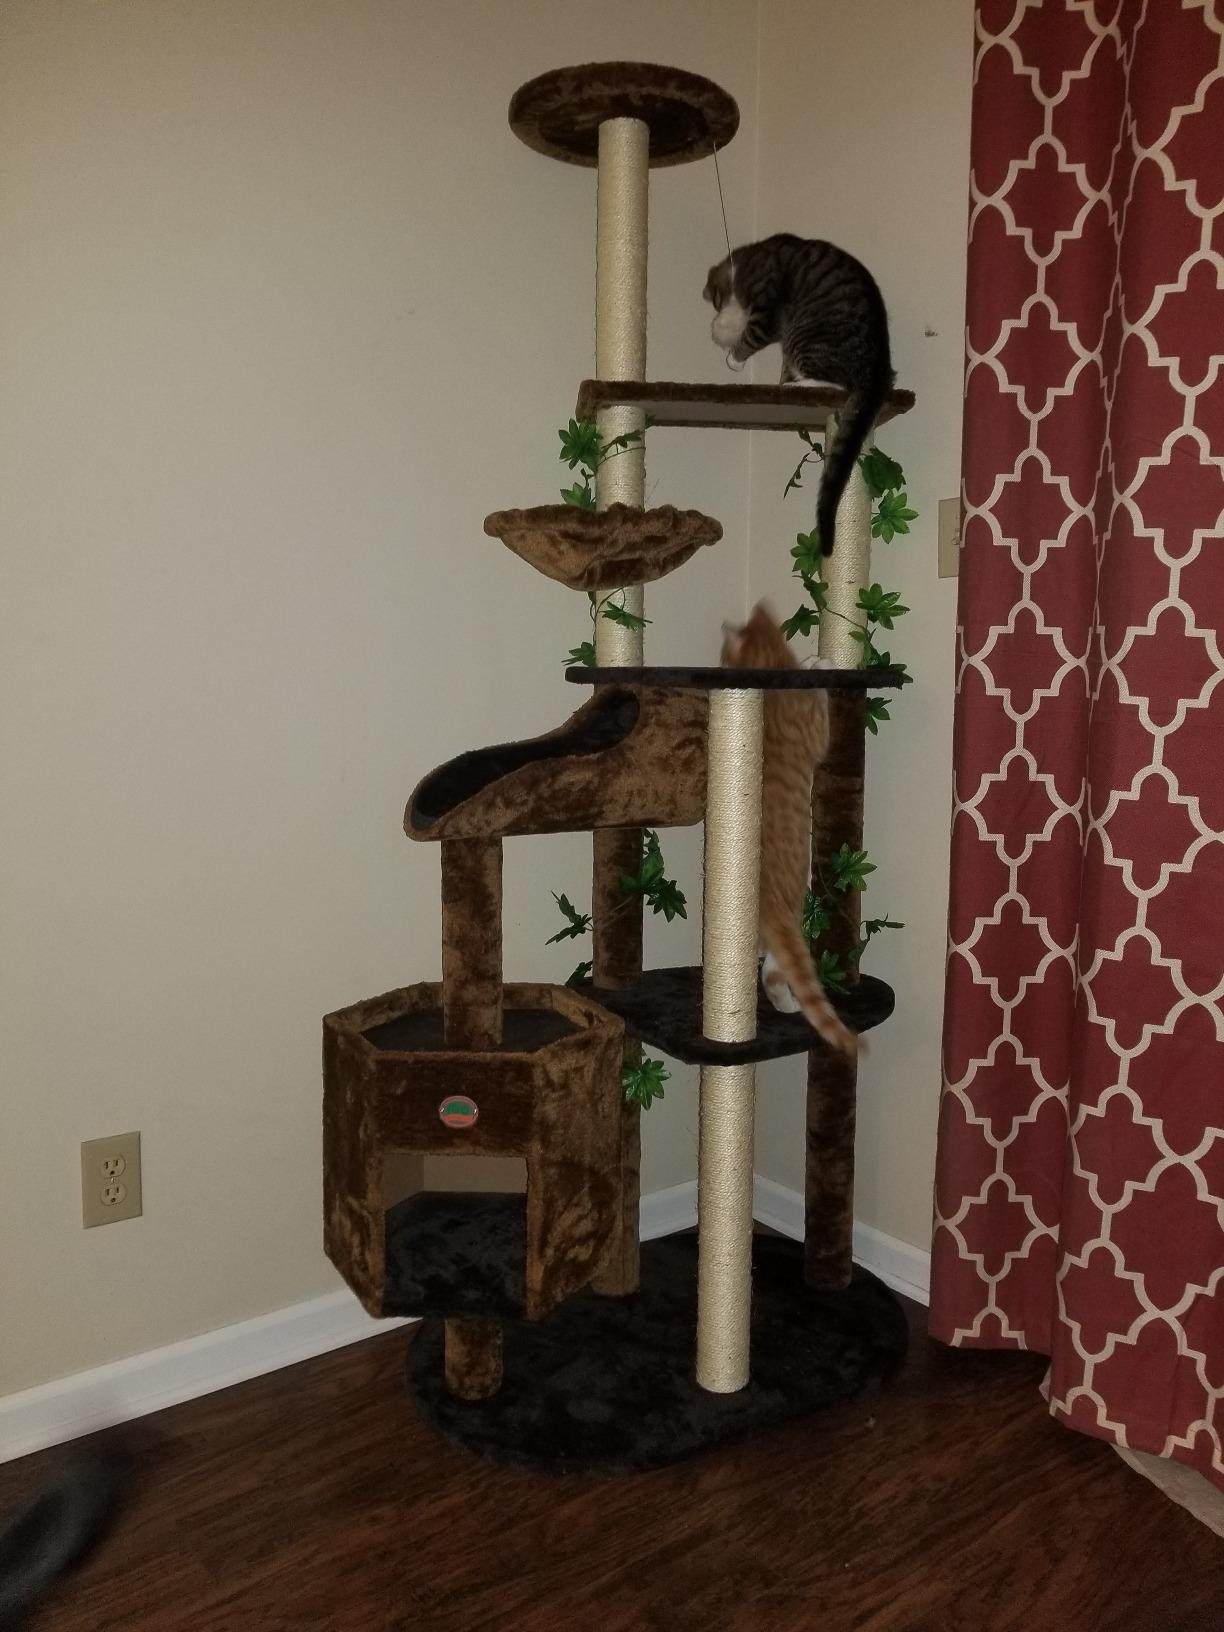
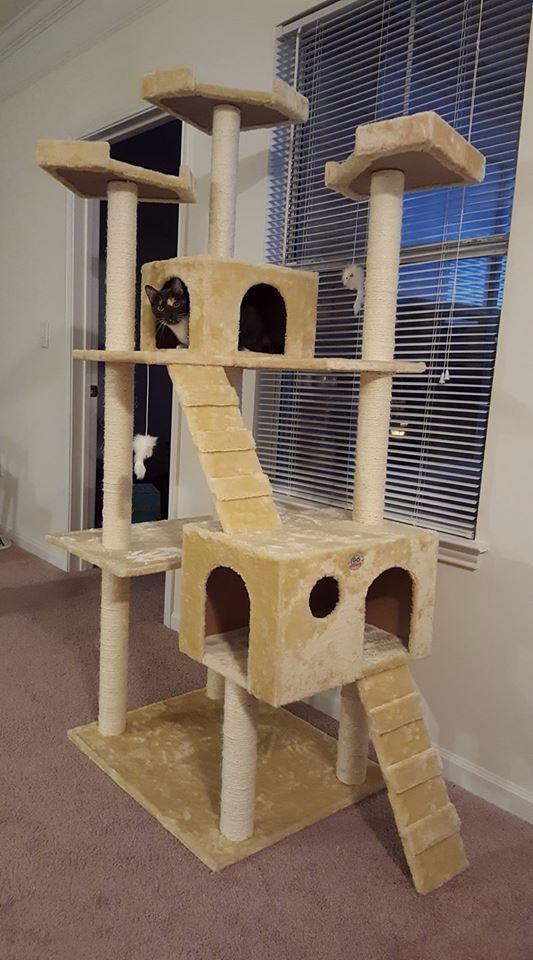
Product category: items_cat tree
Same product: no